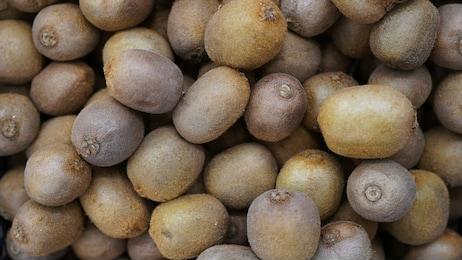
Label: Kiwi